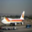
Label: airplane